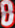
Number: 8